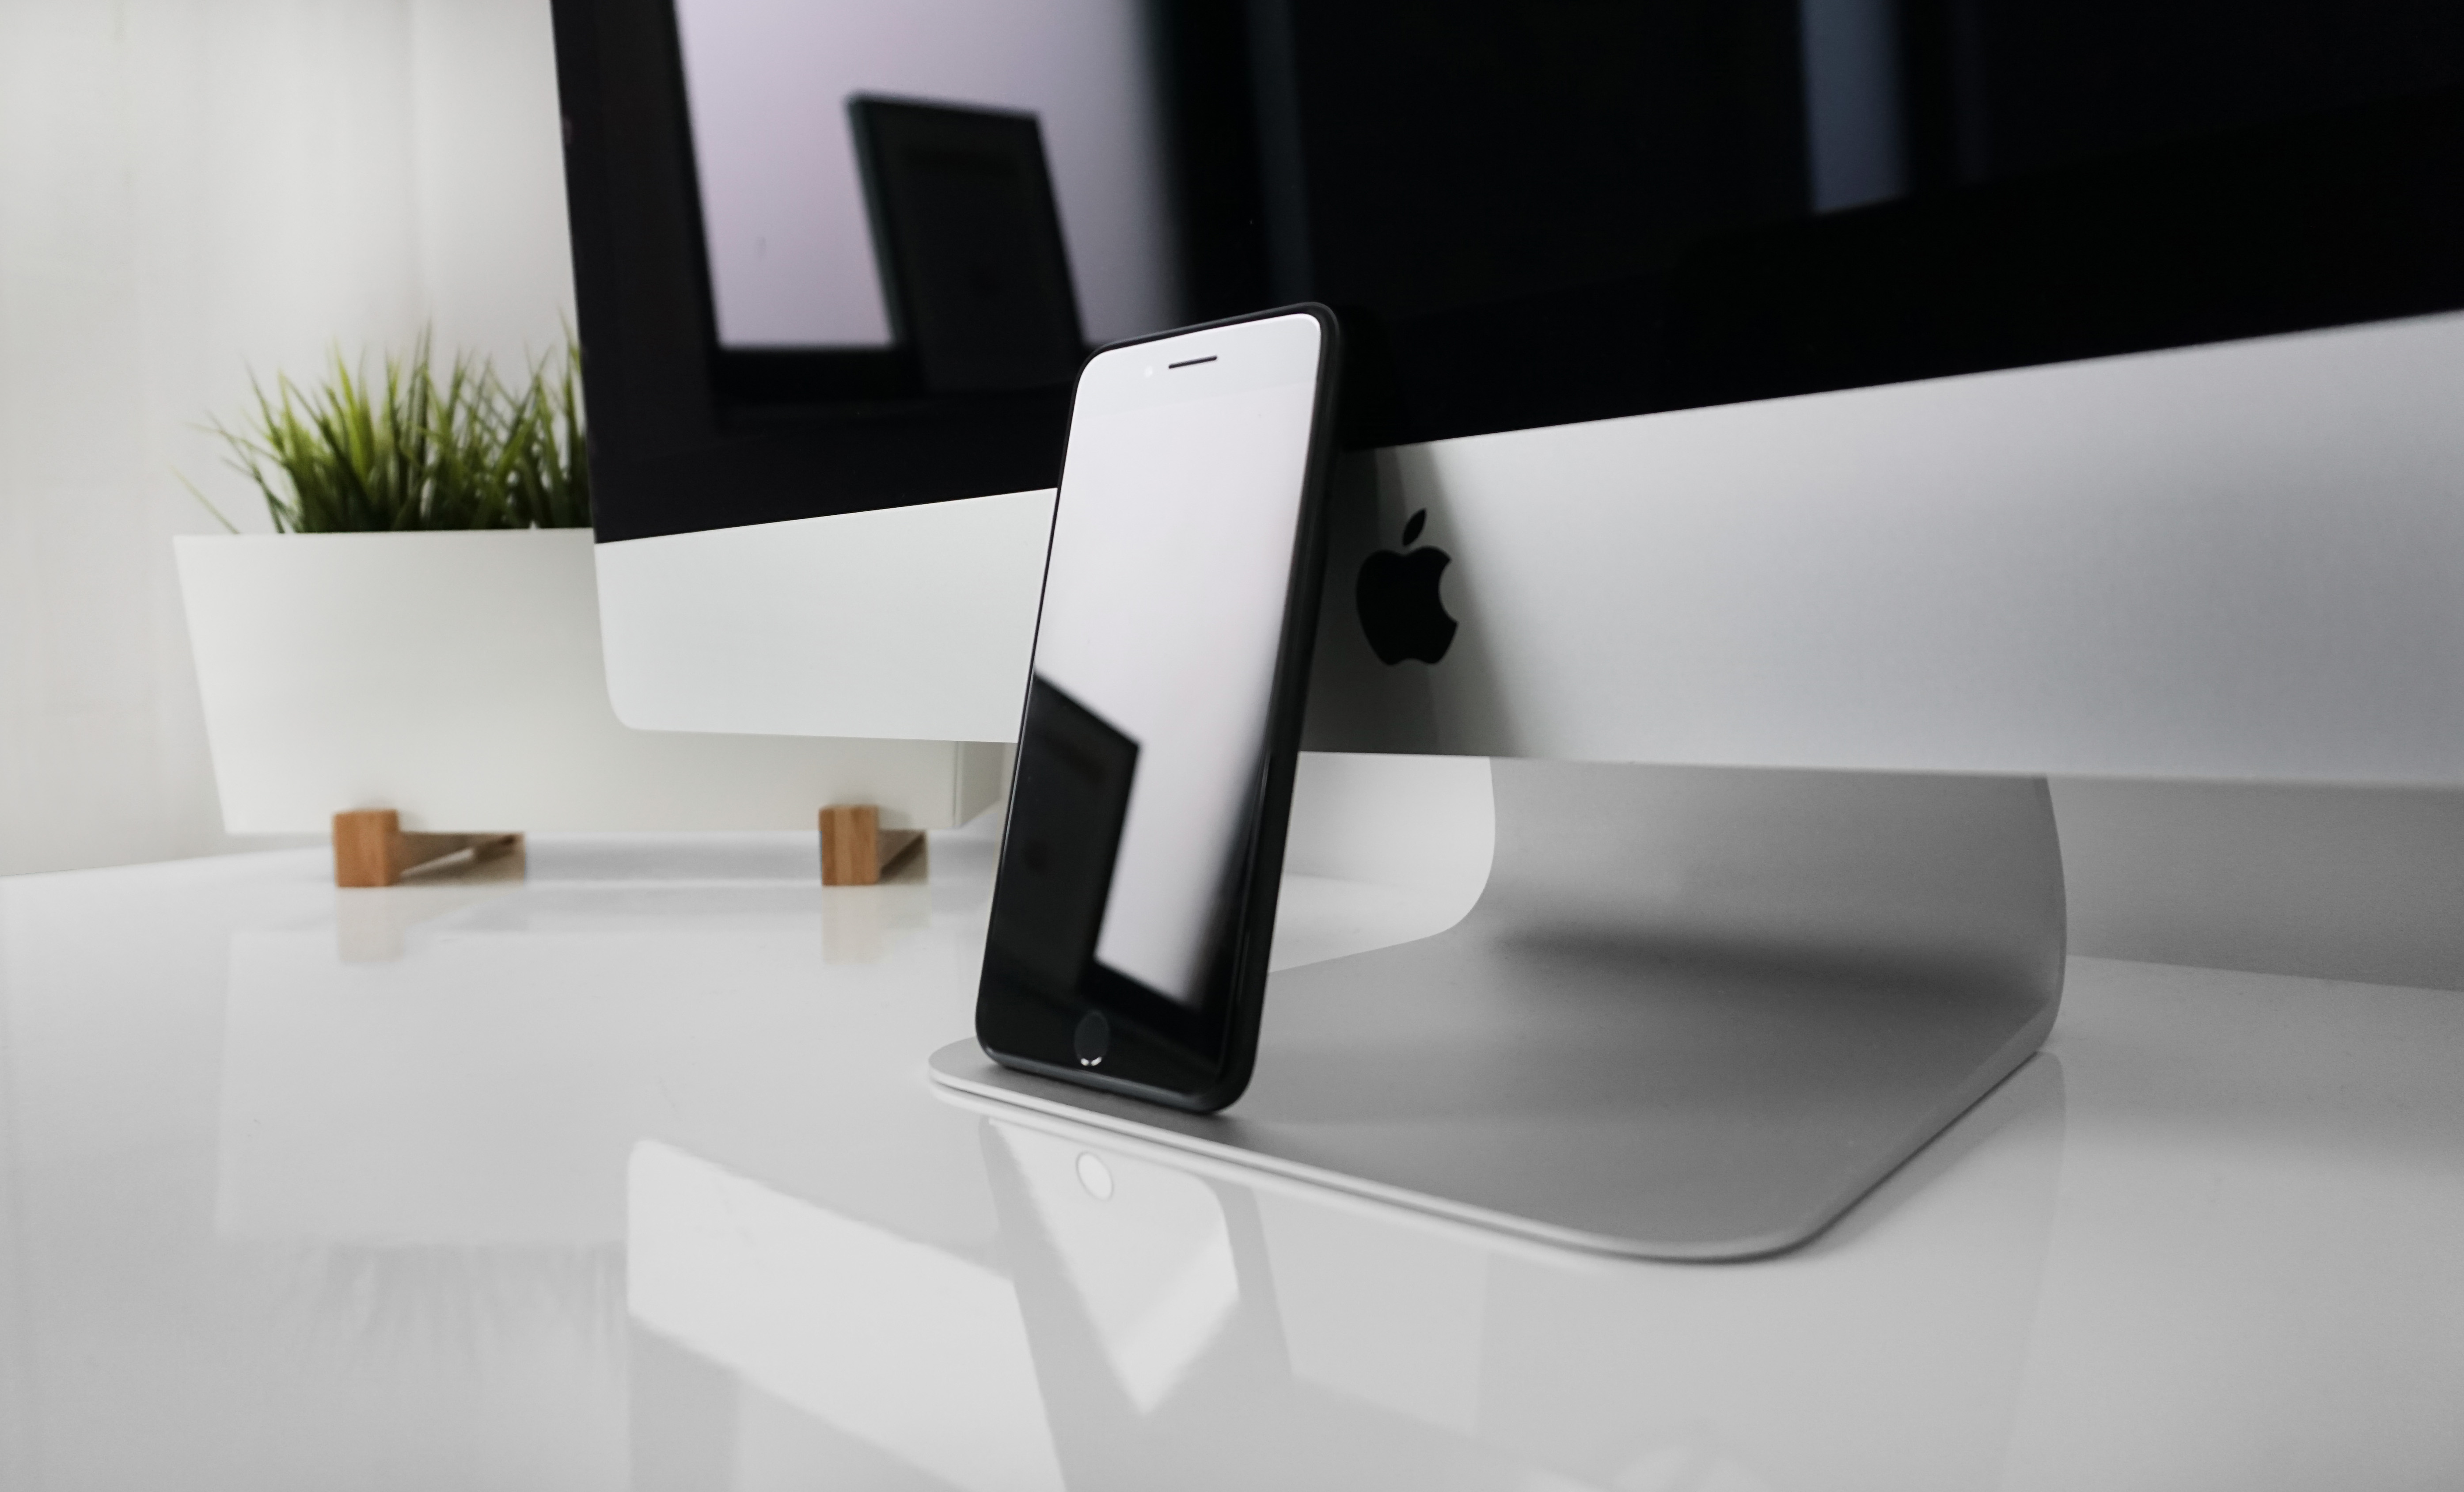
iphone, computer, smartphone, apple, table, floor, desktop, shelf, sink, furniture, room, mobile phone, bathtub, brand, tap, design, flooring, bidet, plumbing fixture